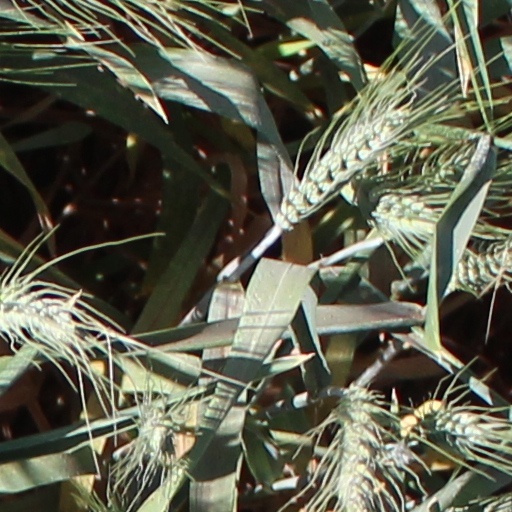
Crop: wheat